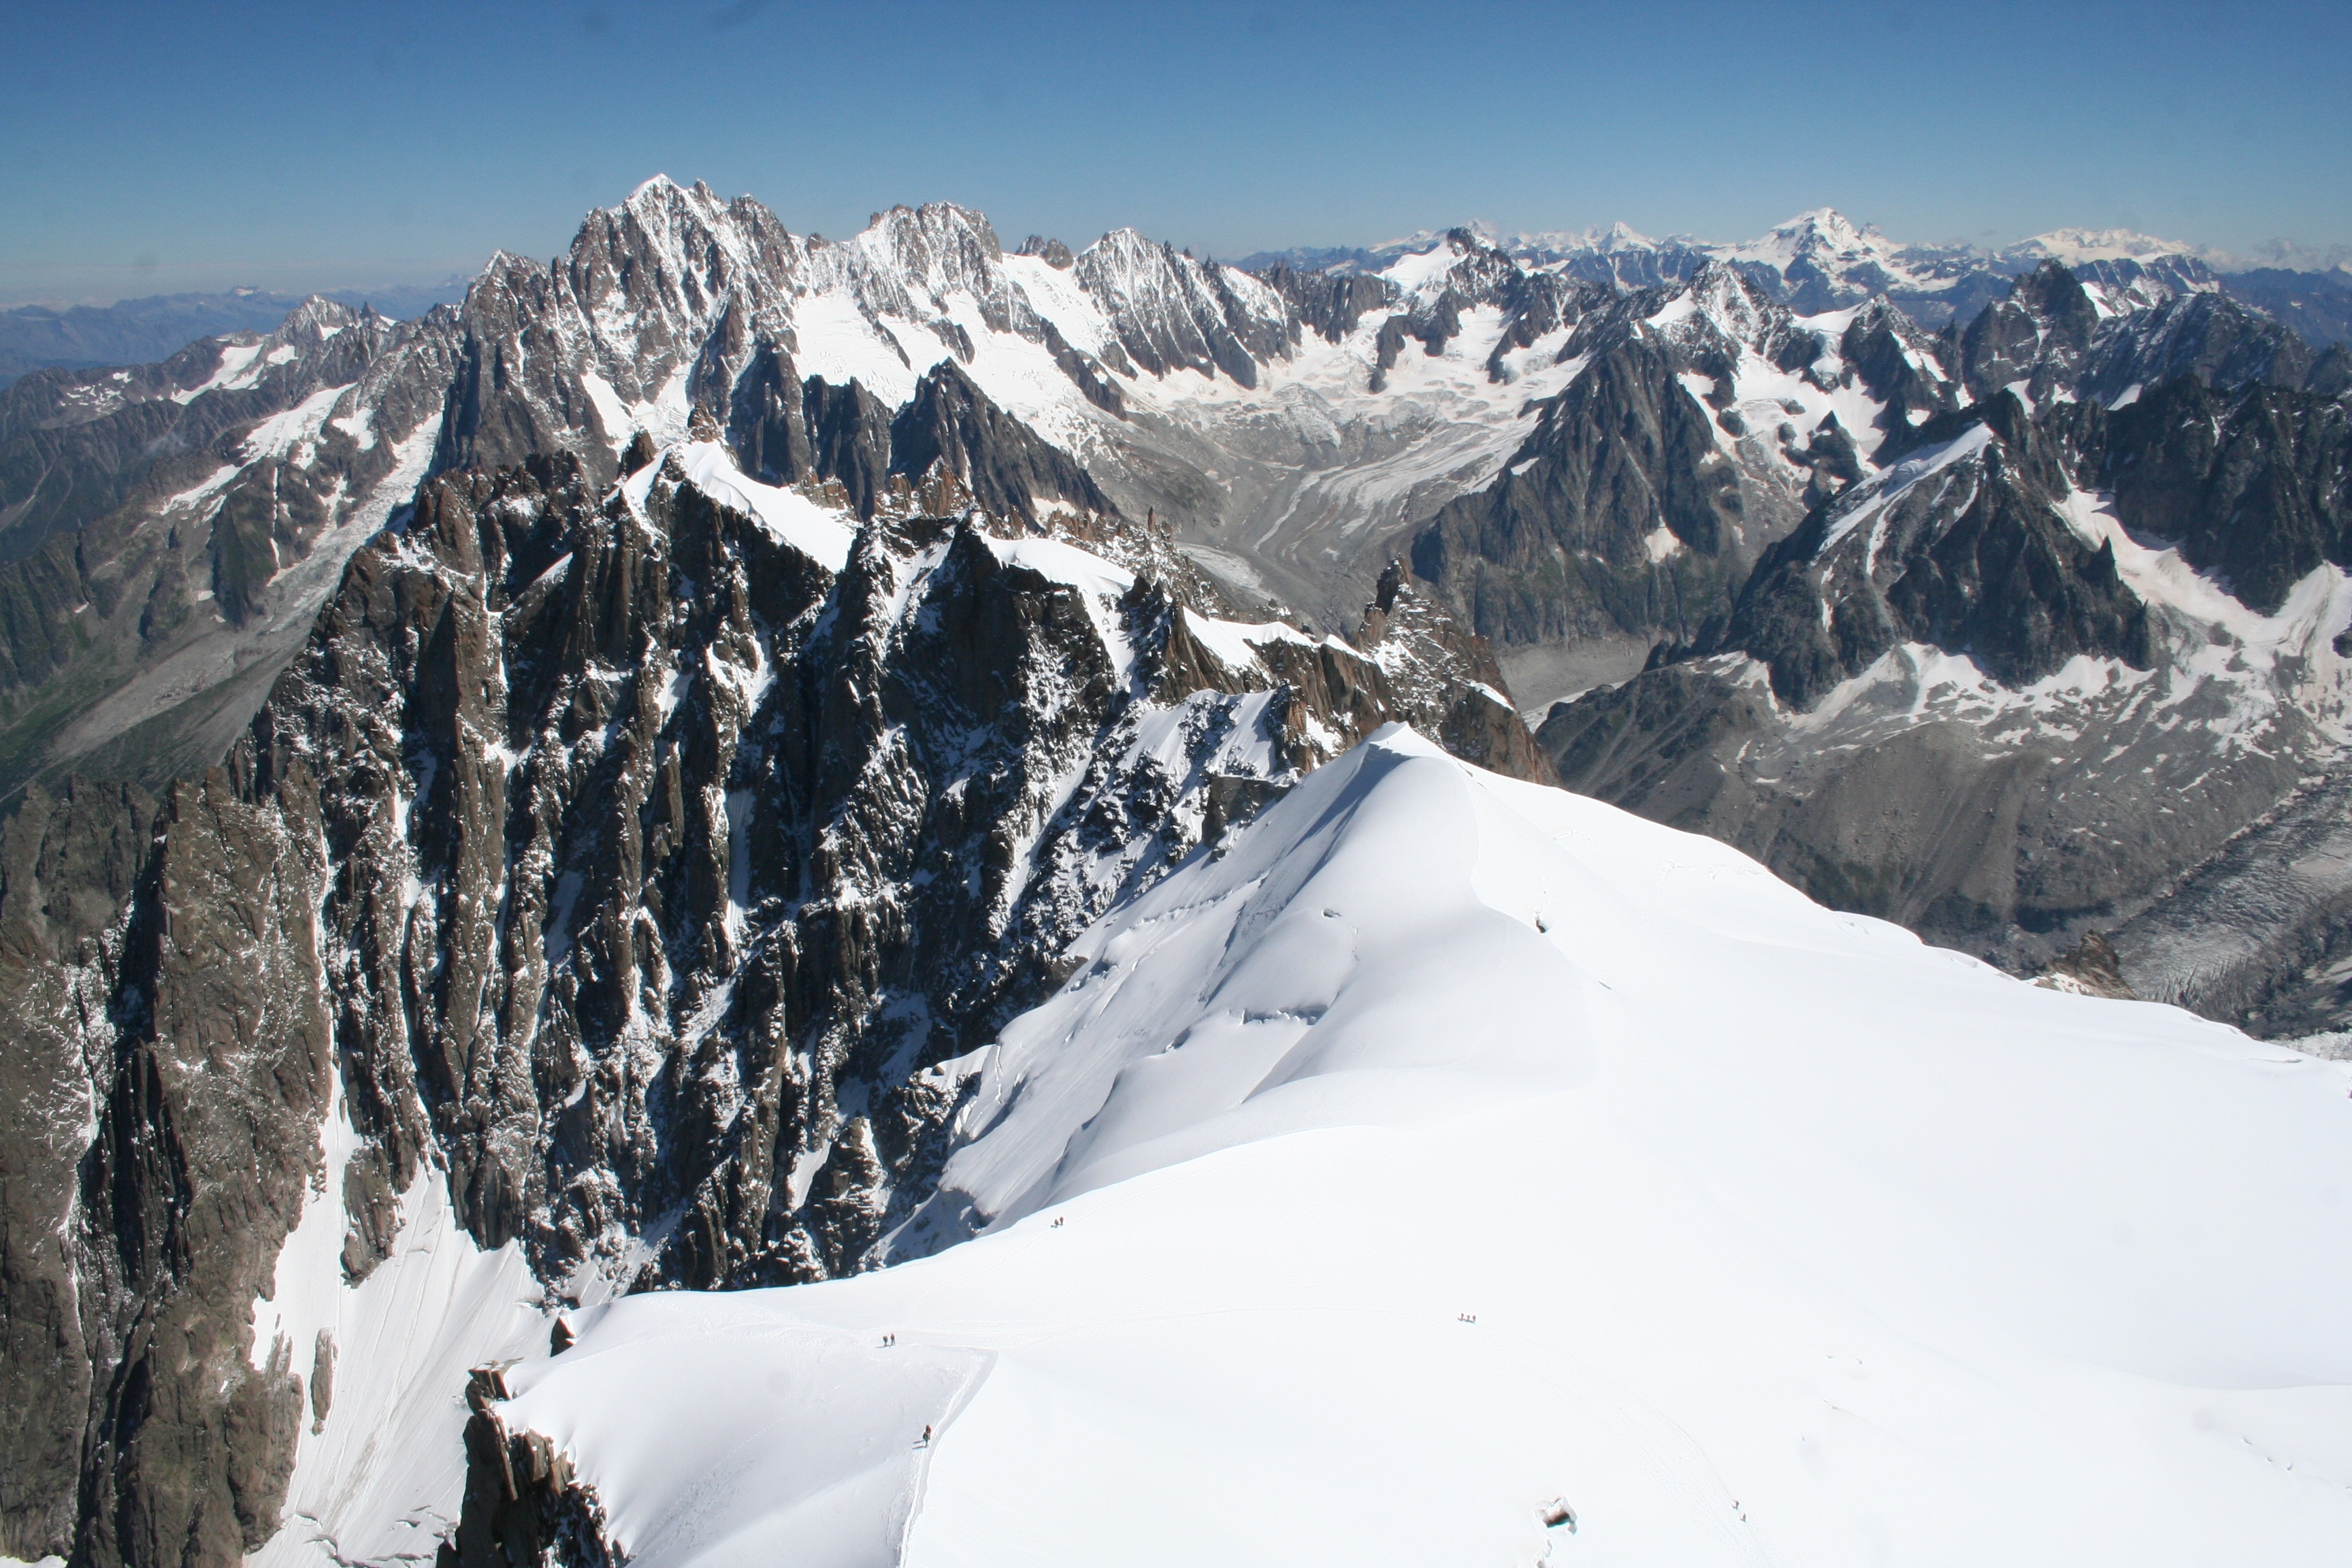
mountain, snow, winter, adventure, mountain range, weather, season, ridge, summit, mountaineering, winter sport, massif, sports, resort, alps, cirque, piste, landform, ski touring, mountain pass, ski mountaineering, mountainous landforms, geological phenomenon